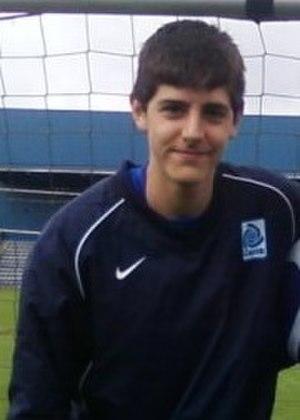
Thibaut Courtois, né le 11 mai 1992 à Brée en Belgique, est un footballeur international belge. Il évolue au poste de gardien de but au Real Madrid CF, club qu'il a rejoint lors du mercato estival 2018. Il est le cinquième gardien le plus cher de l’histoire. Il est notamment élu meilleur gardien du monde par la FIFA en 2018. Sous le maillot du Real il connaît des débuts difficiles, des périodes de critiques dues à ses performances insuffisantes, avant de reprendre confiance durant la saison 2019-2020 en remportant notamment la Liga.